List of sweetcorn varieties

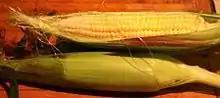
Ears of 'Early Sunglow' from a home garden

Multicolored varieties are usually at their sweetest when the mature color just starts to "blush" on the kernels.